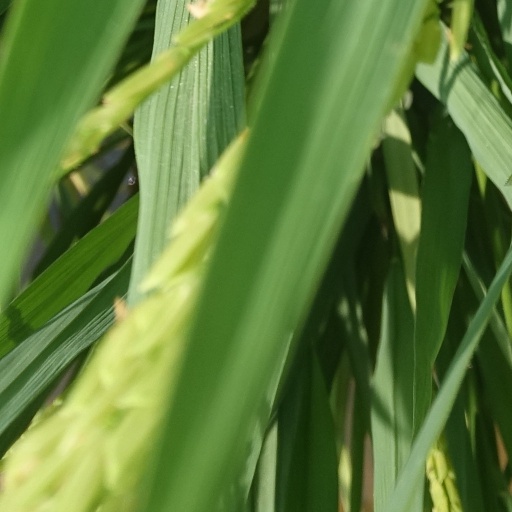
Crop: rice